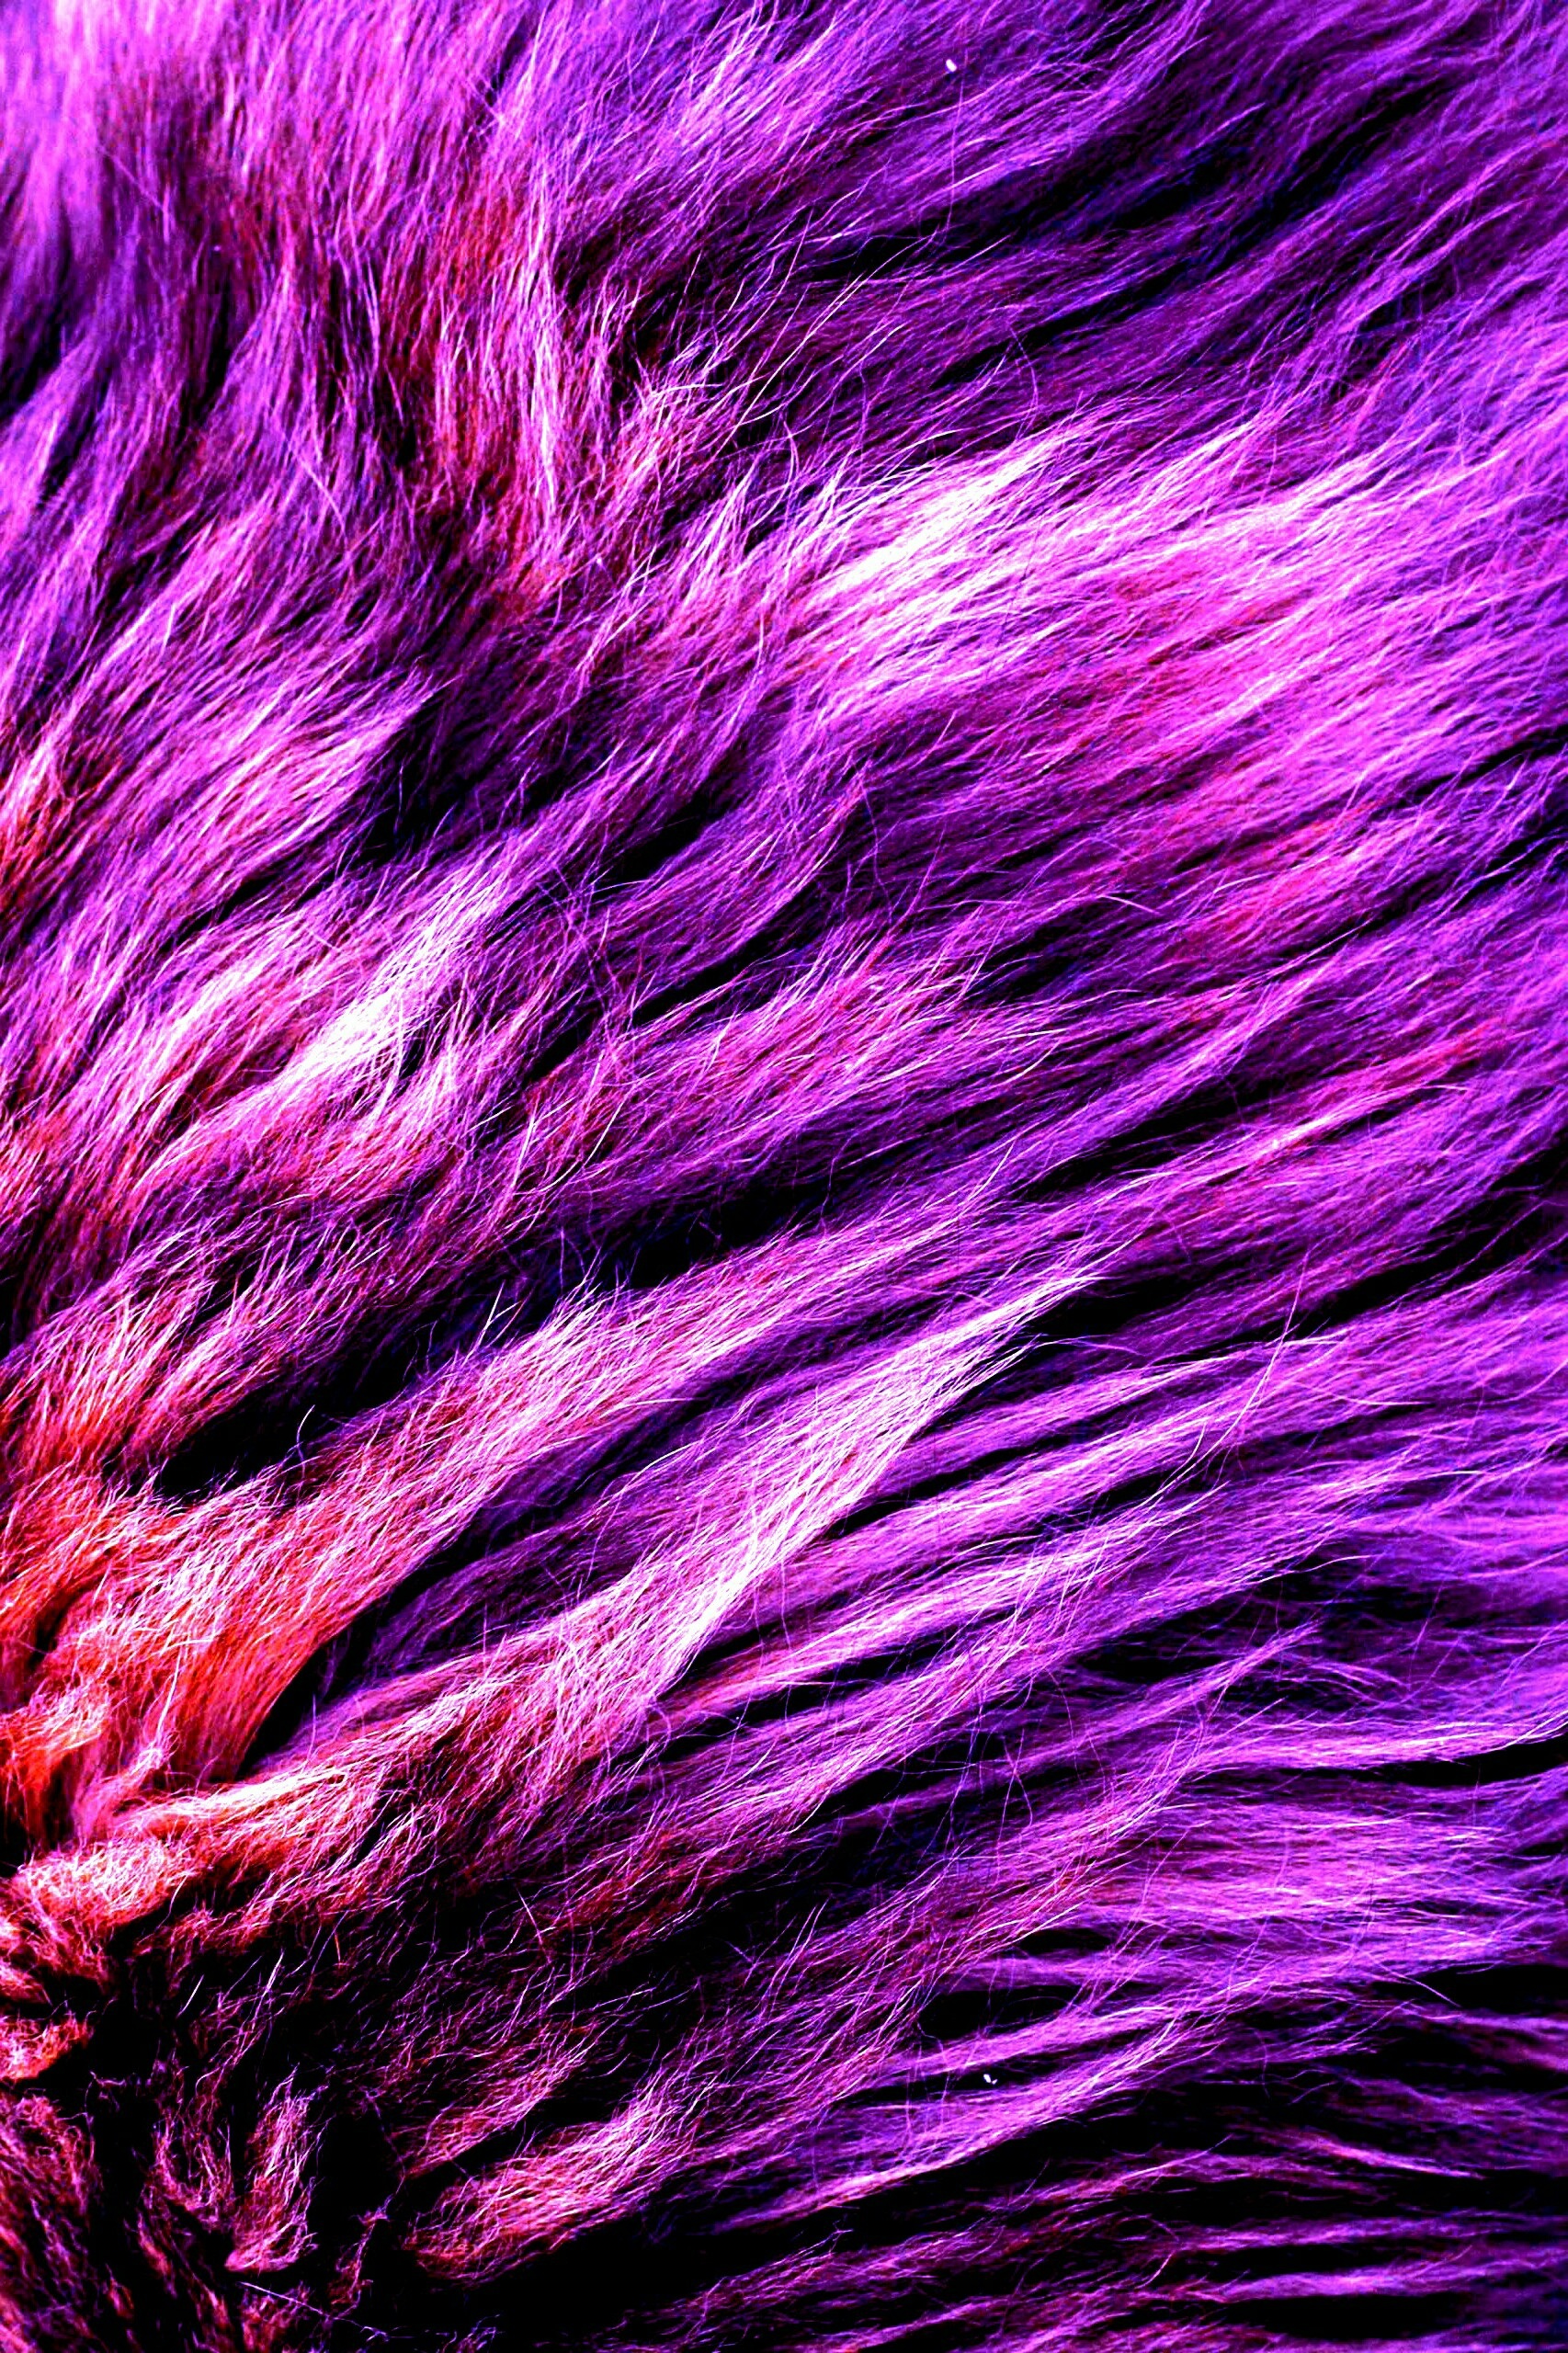
color, purple, pink, thread, close up, petal, textile, material, magenta, wing